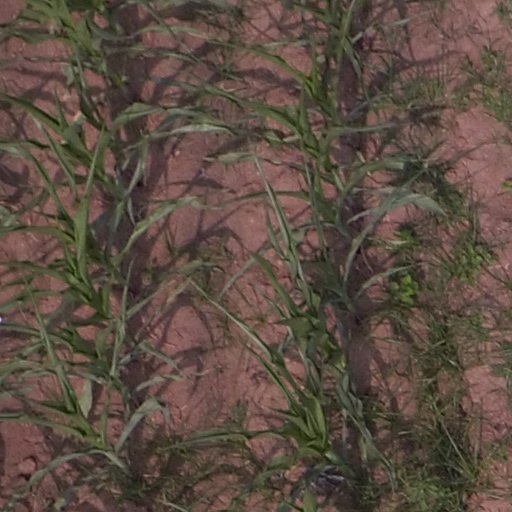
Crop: maize; corn